AMES Type 80

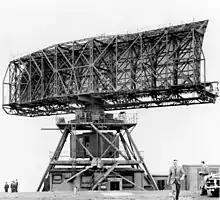
Some feeling of the immensity of the Type 80 can be seen in this photo of men standing beside the prototype at Bard Hill.

In January 1953, Bard Hill had been selected as the site for a prototype of the production design. Construction of the system at was carried out through the year. As the parts arrived and lessons learned from their installation, the design was further modified. By the end of the year, the final design of the Type 80 was released. At the same time, the order was increased to eleven units.